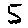
Label: 5